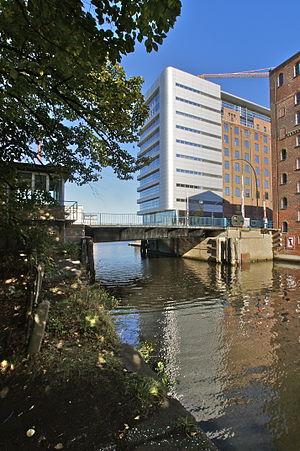
Hambourg (Harburg), Allemagne: Pont mobile sur le Westlicher Bahnhofkanal